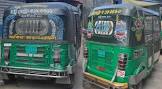
Vehicle type: Auto Rickshaws